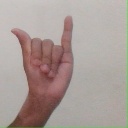
अक्षर: य